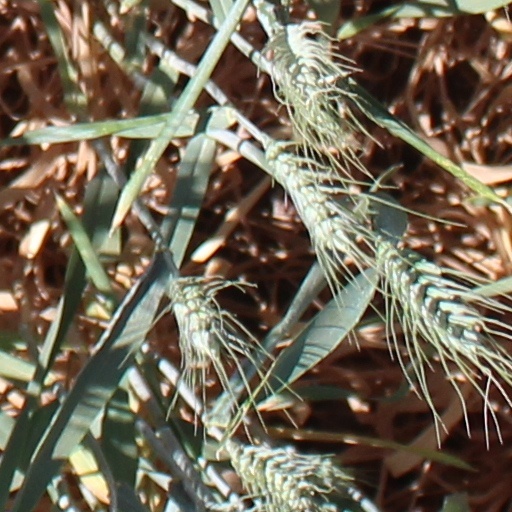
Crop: wheat